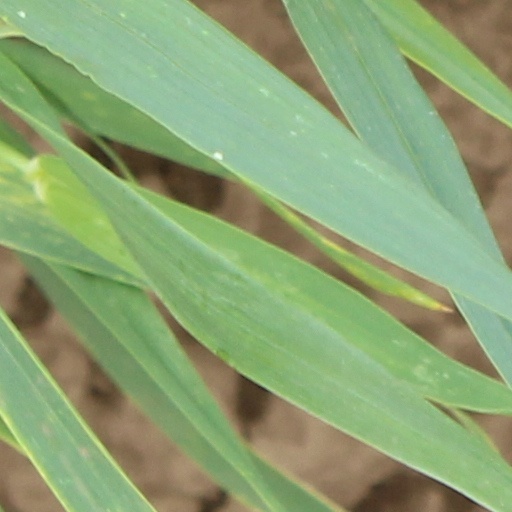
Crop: wheat